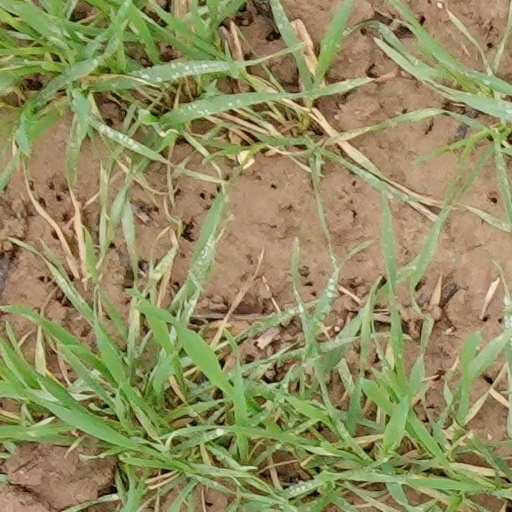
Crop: wheat